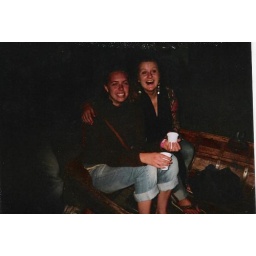
girls in boat